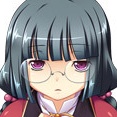
Portrait style: Anime Portrait